Sophie, Princess of Prussia

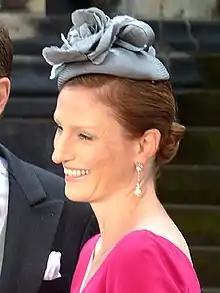
Sophie in 2017

Sophie, Princess of Prussia (born Princess Sophie Johanna Maria of Isenburg; 7 March 1978) is married to Georg Friedrich Prinz von Preussen, head of the formerly-ruling House of Hohenzollern.